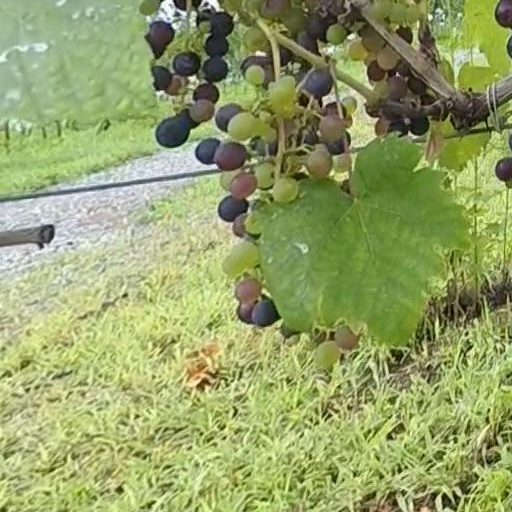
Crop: grape